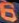
Number: 6